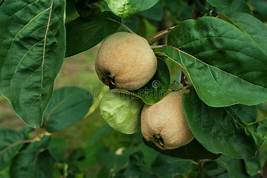
Label: others